Manirampur

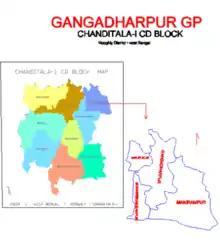
Map of Gangadharpur GP

Villages and census towns in Gangadharpur gram panchayat are: Bankrishnapur, Gangadharpur, Malipukur and Manirampur.